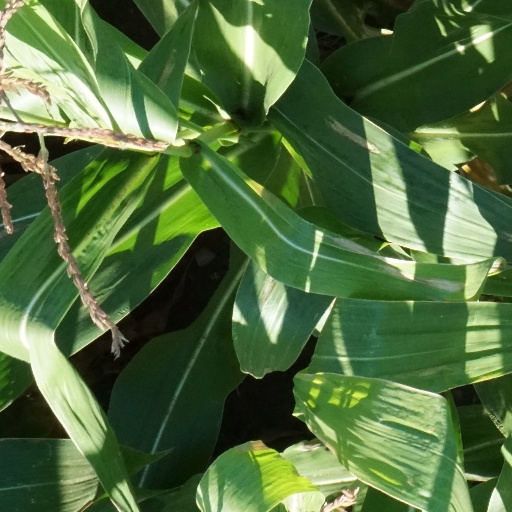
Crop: maize; corn